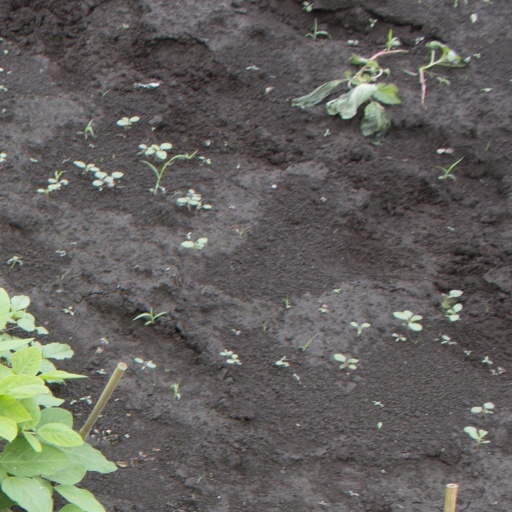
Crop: soybean